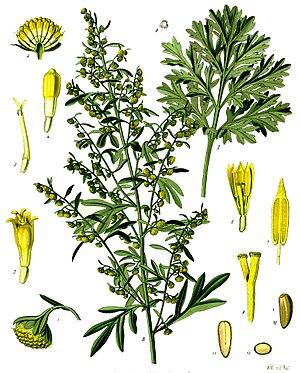
L’armoise herbe blanche, à ne pas confondre avec l'armoise blanche qui peut aussi désigner Artemisia alba, est une espèce de plantes steppiques du genre Artemisia de la famille des Astéracées.
Cette liste de Tracheophyta de Bosnie-Herzégovine, ainsi que d’espèces introduites est un aperçu incomplet d’espèces de mousses, de fougères, de gymnospermes et d’angiospermes citées dans la littérature disponible en langues bosniaque, croate, serbe et serbo-croate. Cet aperçu n’inclue pas des espèces cultivées ni celles occasionnellement introduites.
L'absinthe aussi nommée grande absinthe en opposition avec la petite absinthe est une espèce de plantes de la famille des Astéracées.